Epipremnum aureum

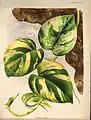
An illustration from 1871 described by Linden & André as "Pothos aureus." Note that it is misspelled as “"Pothos aurea"”.

This species has been assigned to a number of genera; in 1880 when it was first described, it was named "Pothos aureus", which is why it is often commonly referred to as a "pothos". After an inflorescence was observed in 1962, it was given the new name of "Rhaphidophora aurea". However, after closer examination of the flower, researchers noticed its heightened similarity to "Epipremnum pinnatum" and synonymised it with that species. Only after closer observation of the entirety of the plant, including the leaves and growth patterns, did researchers again separate it from "E. pinnatum", and classify it as "E. aureum".